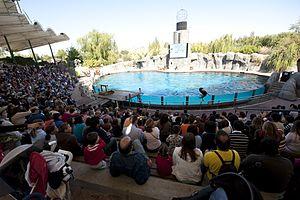
Faunia est un parc zoologique espagnol situé dans le district de Vicálvaro de la capitale, Madrid. Inauguré en 2001, sous le nom de Parc Biologique de Madrid, il est rebaptisé en 2002. Il est la propriété de la multinationale espagnole Parques Reunidos, dont le principal actionnaire est le fonds d'investissement britannique Arle Capital Partners. L'auteur du projet est Ricardo Novaro Bocco.